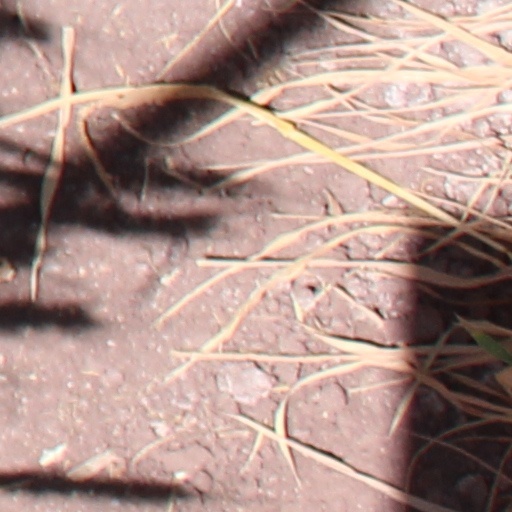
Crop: wheat